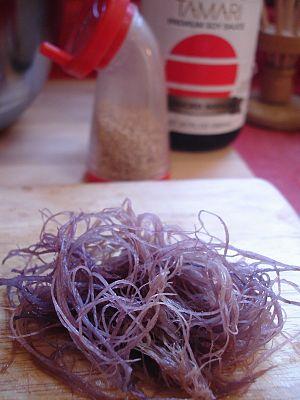
Ogonori ou ogo est le nom vernaculaire donné au Japon à diverses espèces d'algues rouges de la famille des Gracilariaceae et des genres Gracilaria et Gracilariopsis comestibles ; elles sont souvent utilisées en salades ou pour préparer un plat gélatineux appelé tokoroten, et peuvent être commercialisées fraîches, salées ou déshydratées. Lors de l'occupation des Philippines par le Japon, elles constituèrent une bonne ressource pour les habitants qui les vendaient aux occupants. Les algues du genre Gracilaria sont aussi consommées hors du Japon, à Hawaii, aux Philippines ou encore sur l'île de Guam et sont aussi utilisées mondialement pour la production d'un gélifiant, l'agar-agar.